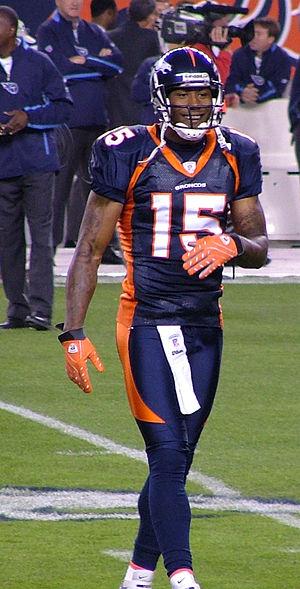
Brandon Marshall, né le 23 mars 1984 à Pittsburgh en Pennsylvanie, est un américain, joueur professionnel de football américain ayant évolué au poste de wide receiver en 2018 pour les Seahawks de Seattle en NFL.